Ząbki

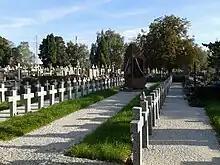
Cemetery of Polish soldiers killed during the German invasion in 1939

Initially called "Wola Ząbkowa", the settlement dates back to the 16th century. It was a royal village, administratively located in the Warsaw County in the Masovian Voivodeship in the Greater Poland Province of the Kingdom of Poland. In 1880, Count Plater from the Polish noble family of Plater owned a brickyard in Ząbki. Ząbki was a place of concentration of some Polish units participating in the victorious Battle of Warsaw against the invading Russians in August 1920.